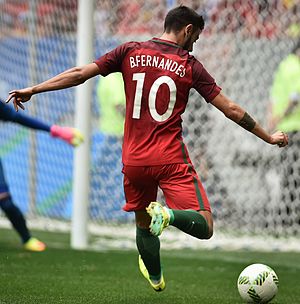
Bruno Fernandes
Bruno Miguel Borges Fernandes, er en portugisisk fodboldspiller.